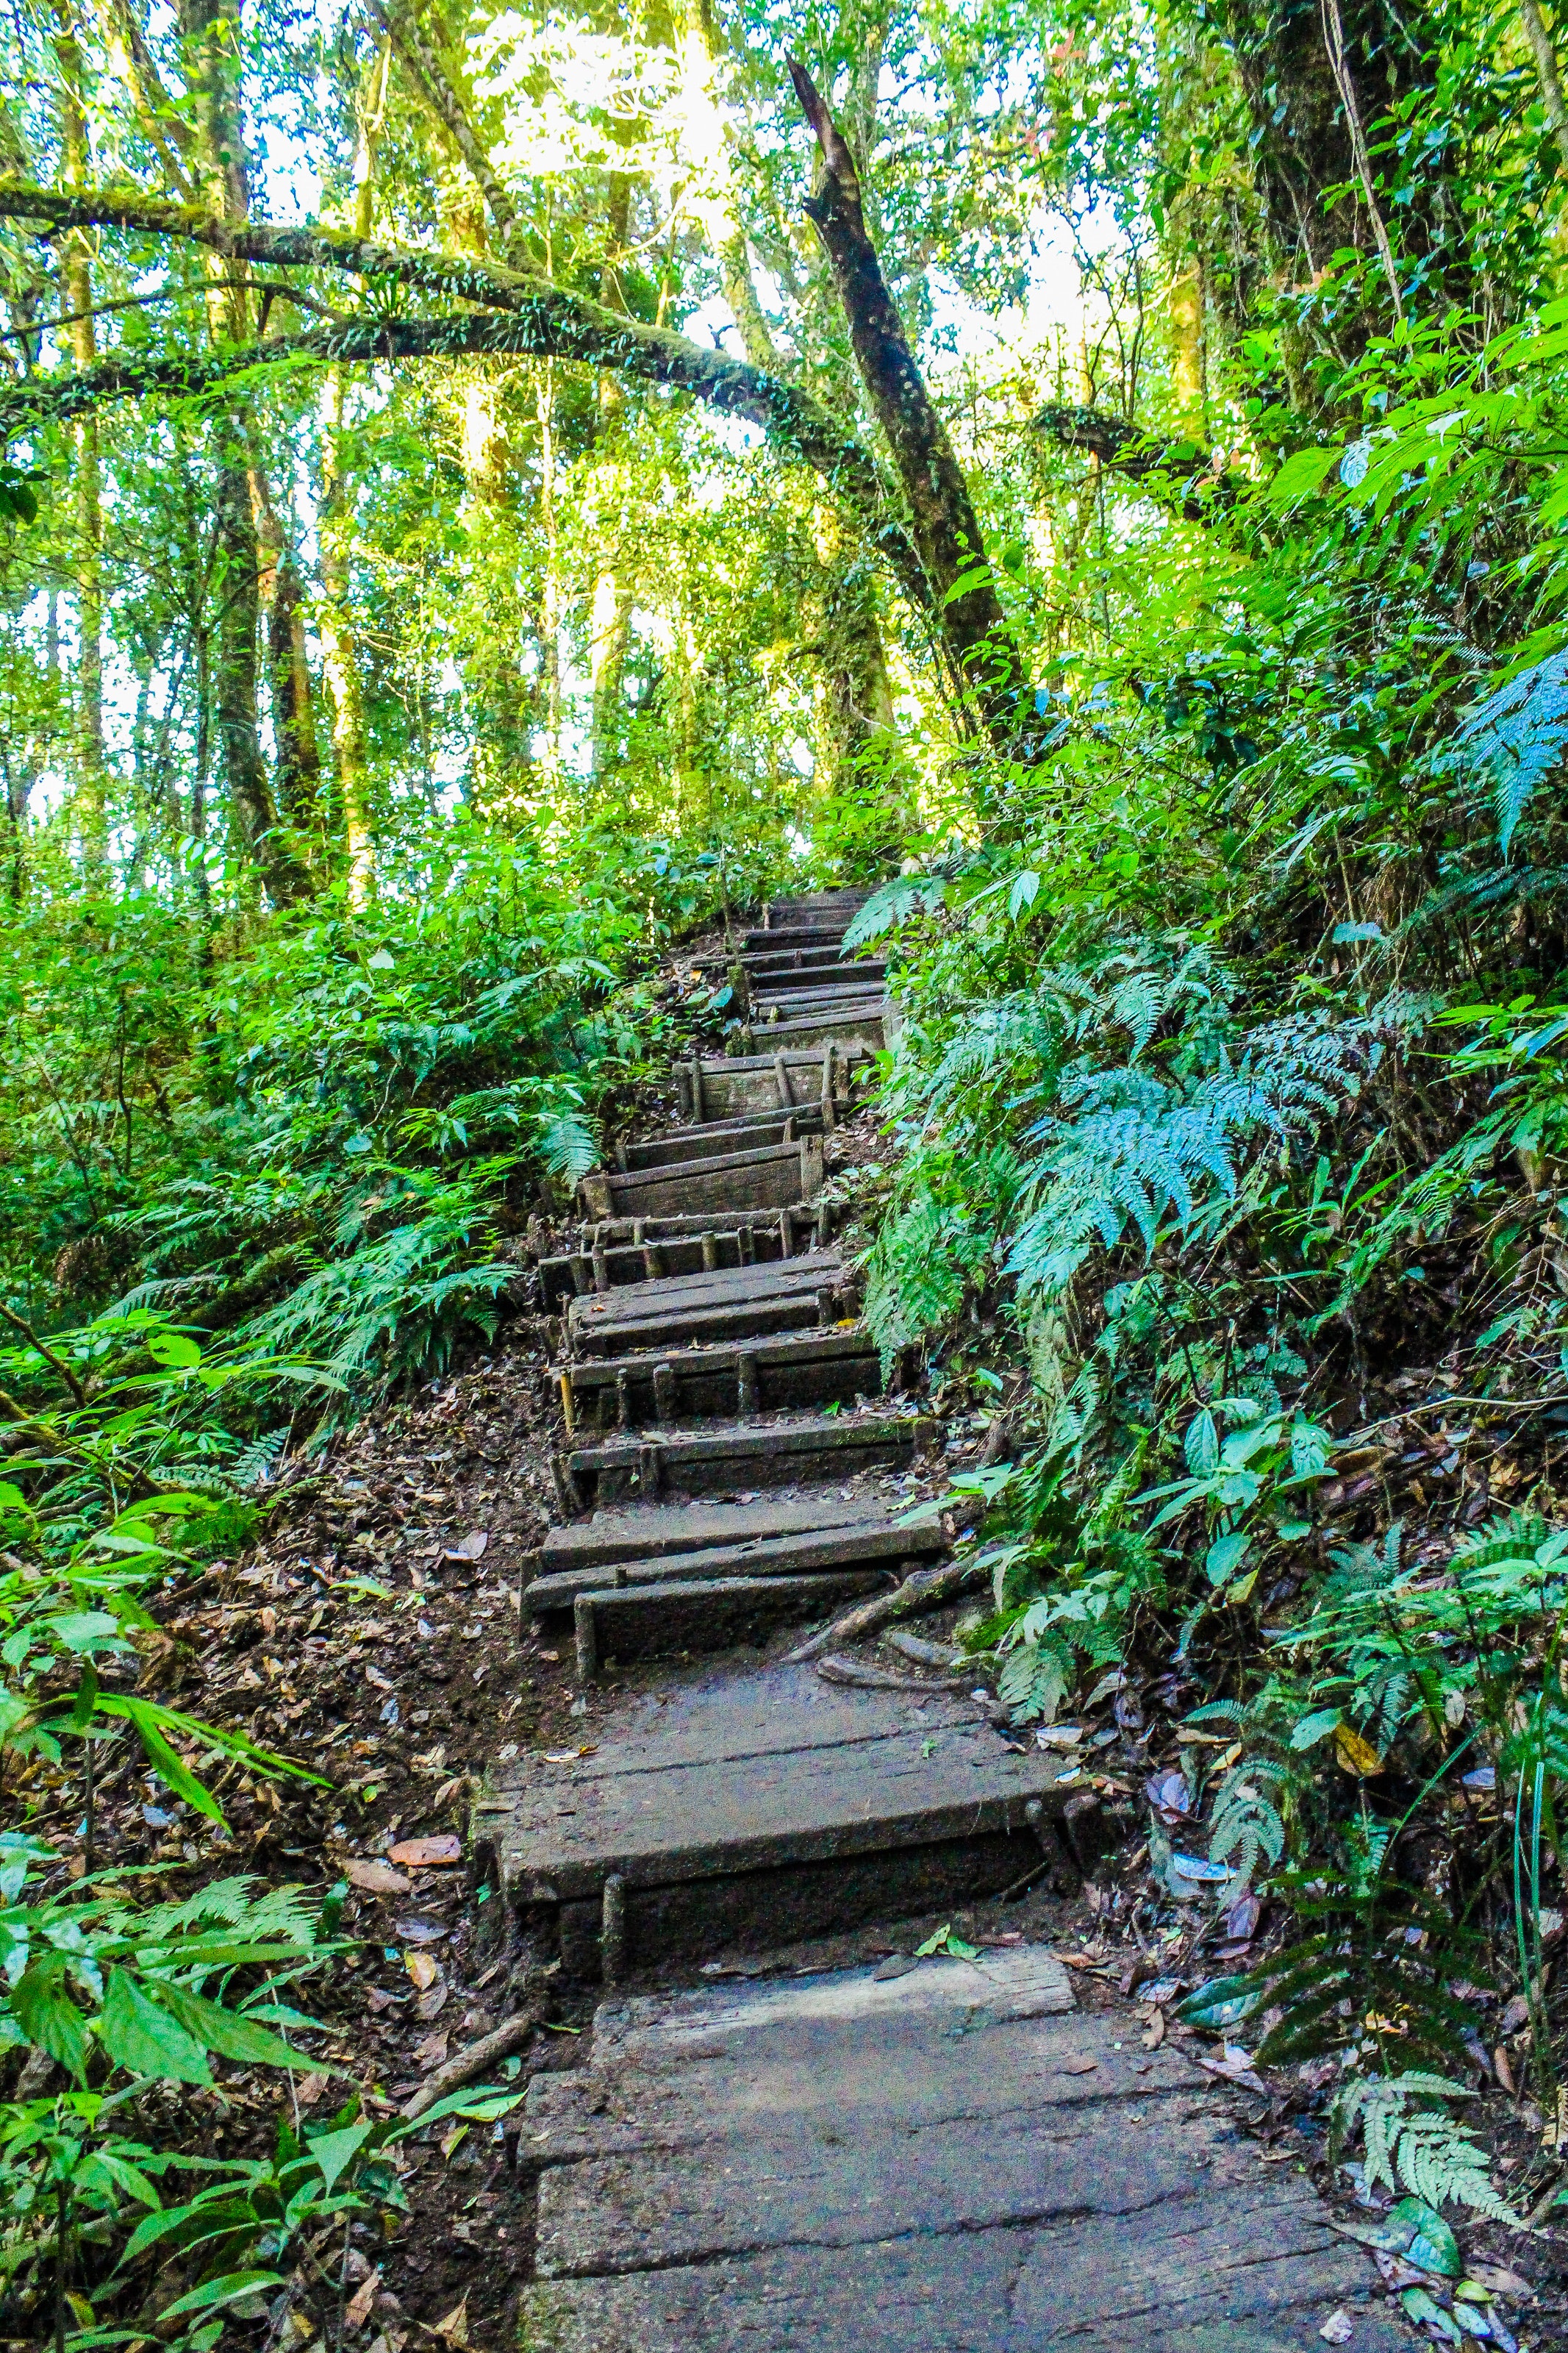
vegetation, nature reserve, nature, tree, green, forest, natural environment, trail, woodland, jungle, natural landscape, leaf, valdivian temperate rain forest, biome, rainforest, walkway, old growth forest, wilderness, state park, plant, woody plant, path, Northern hardwood forest, stairs, wood, spring, temperate broadleaf and mixed forest, thoroughfare, national park, sunlight, landscape, nonbuilding structure, adventure, boardwalk, park